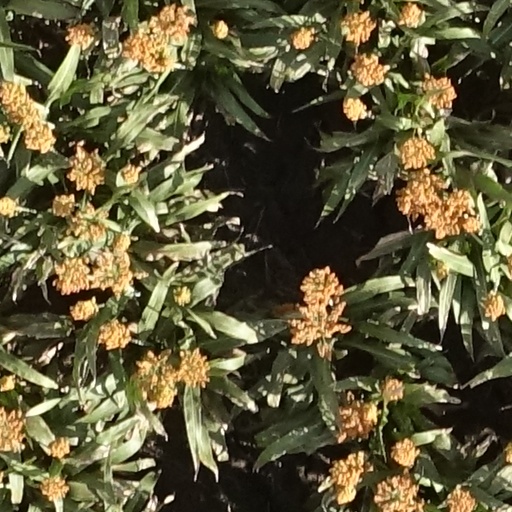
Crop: sorghum